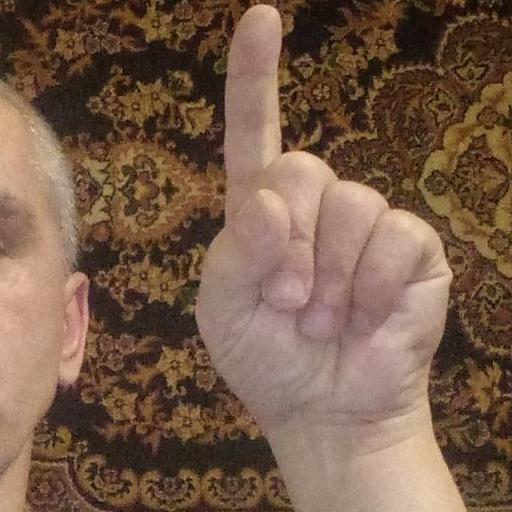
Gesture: one